Lusitanian Basin

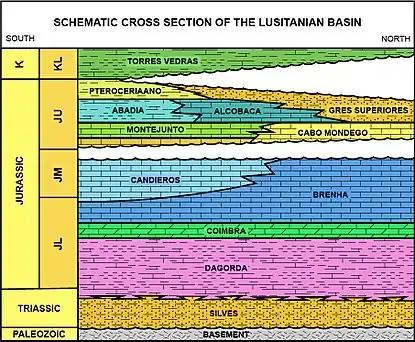
Stratigraphic column of the Lusitanian Basin during the time of its formation. Modified from GEOExPro (2016).

The Lusitanian basin Triassic to Cretaceous rocks provided thousands of fossils, from plants, microfossils, invertebrates and vertebrates. The most productive formations are the Late Jurassic Lourinhã Formation, Alcobaça Formation, and Montejunto Formation and the Cretaceous Papo Seco Formation. This includes an outstanding abundance of Jurassic mammals, and dinosaur fossils and trackways.